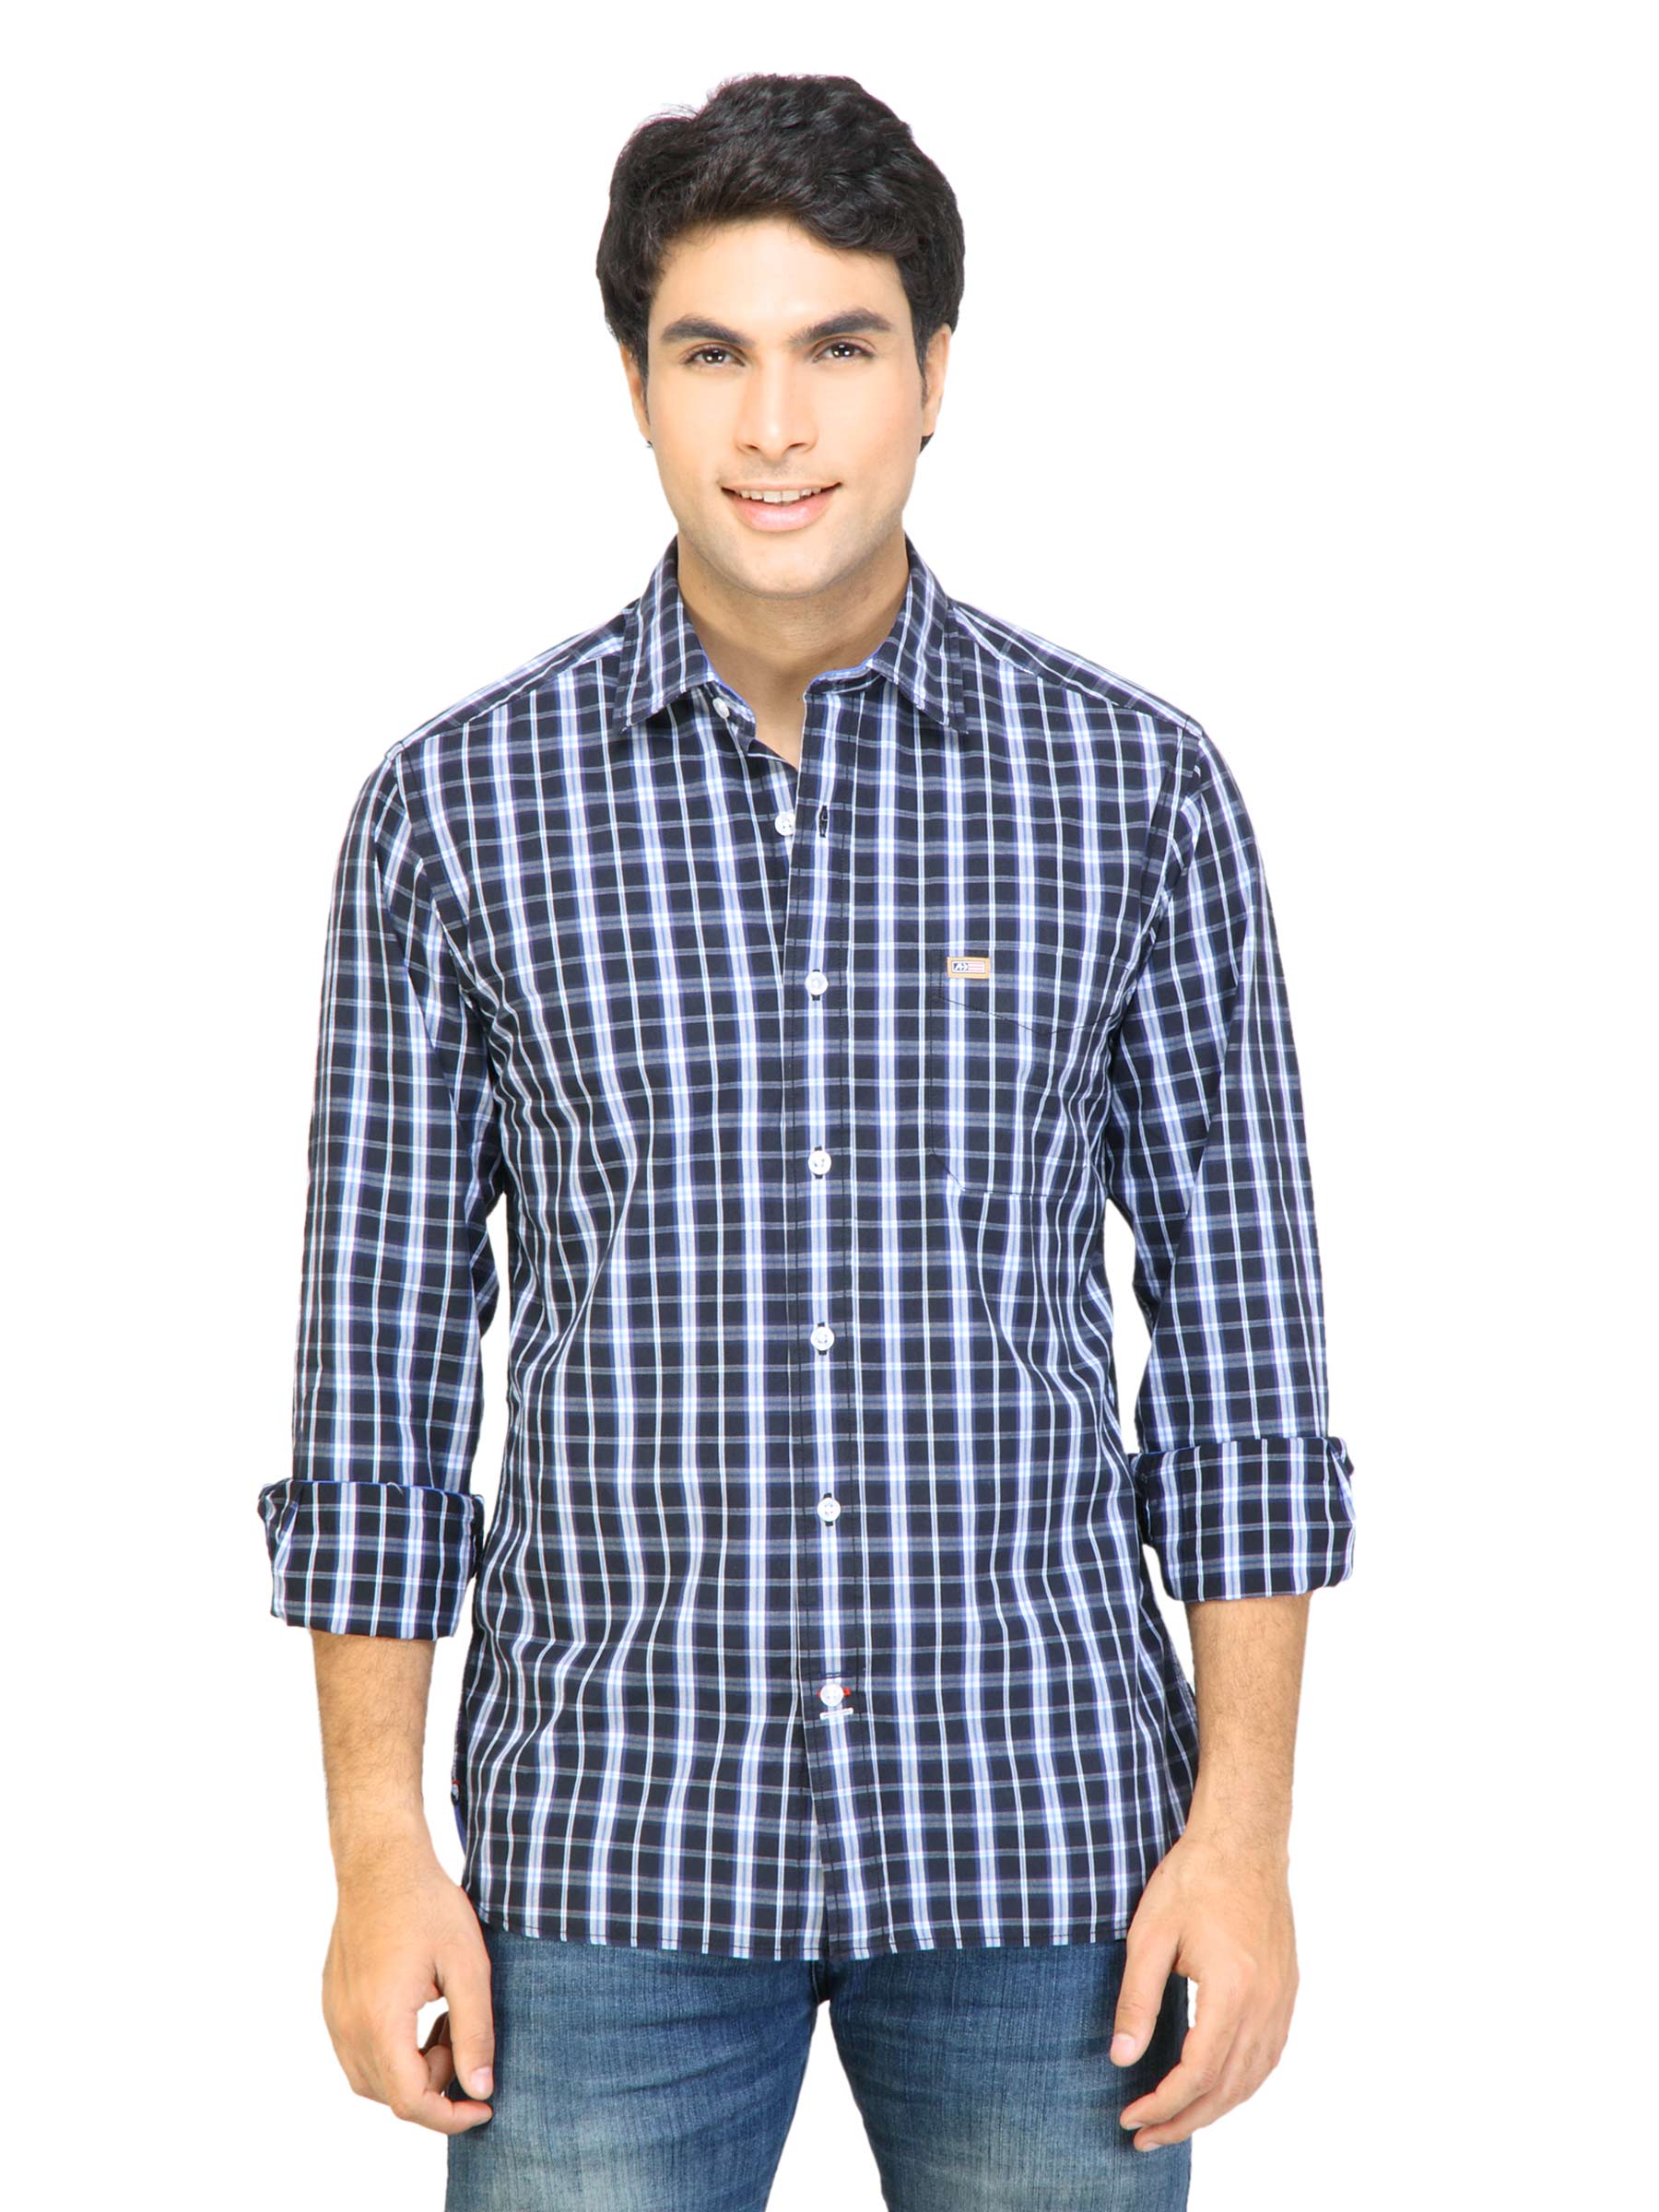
Arrow Sport Men Check Black Shirts
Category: Apparel / Topwear / Shirts
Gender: Men
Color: Black
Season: Fall 2011
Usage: Casual